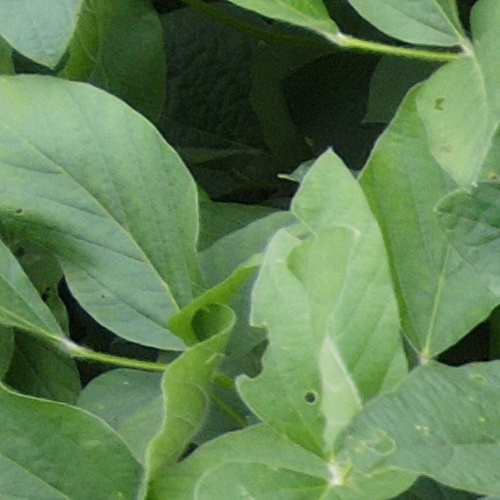
Label: Caterpillar